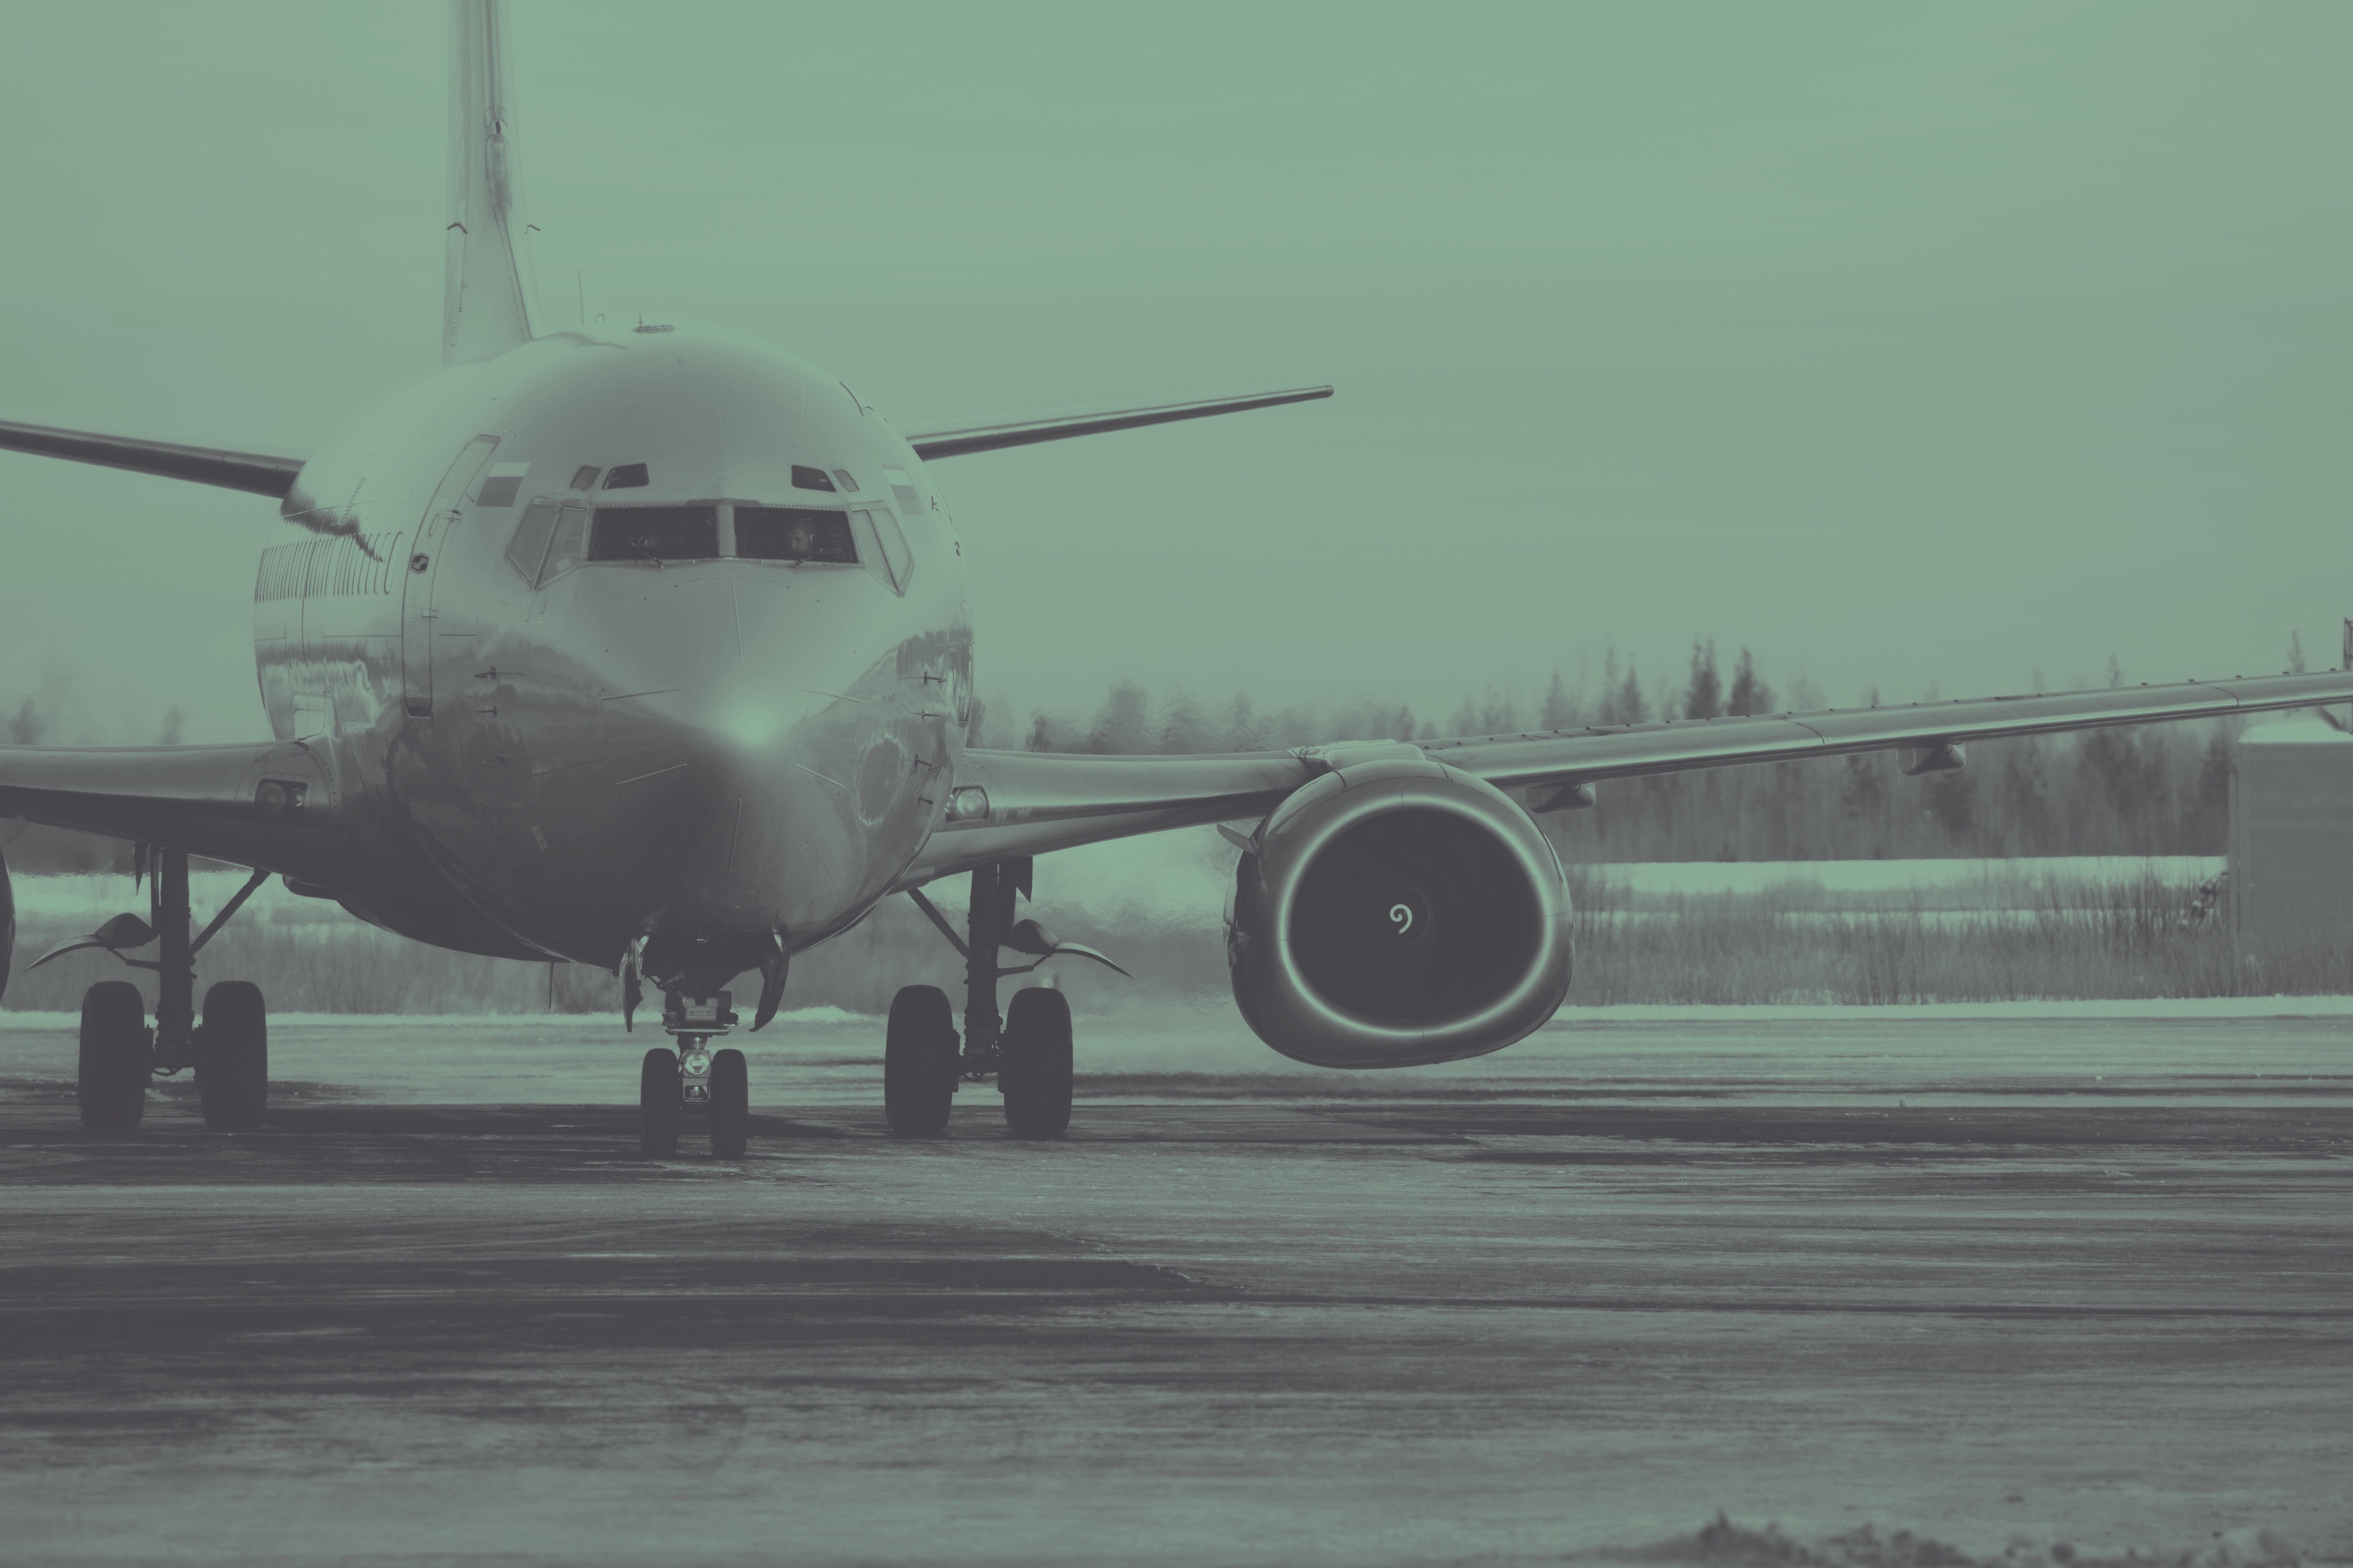
fly, airport, travel, airplane, plane, aircraft, vehicle, airline, aviation, flight, aeroplane, airliner, airbus, landing, boeing, takeoff, air force, jet aircraft, boeing 777, military aircraft, atmosphere of earth, wide body aircraft, narrow body aircraft, aircraft engine, military transport aircraft, airbus a320 family